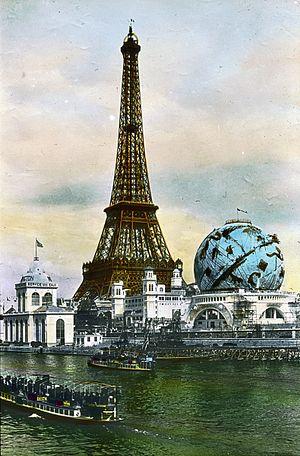
Les Neurdein sont une famille de photographes français :
Le Globe céleste était une attraction à l'Exposition universelle de 1900 à Paris, au même titre que la grande lunette.